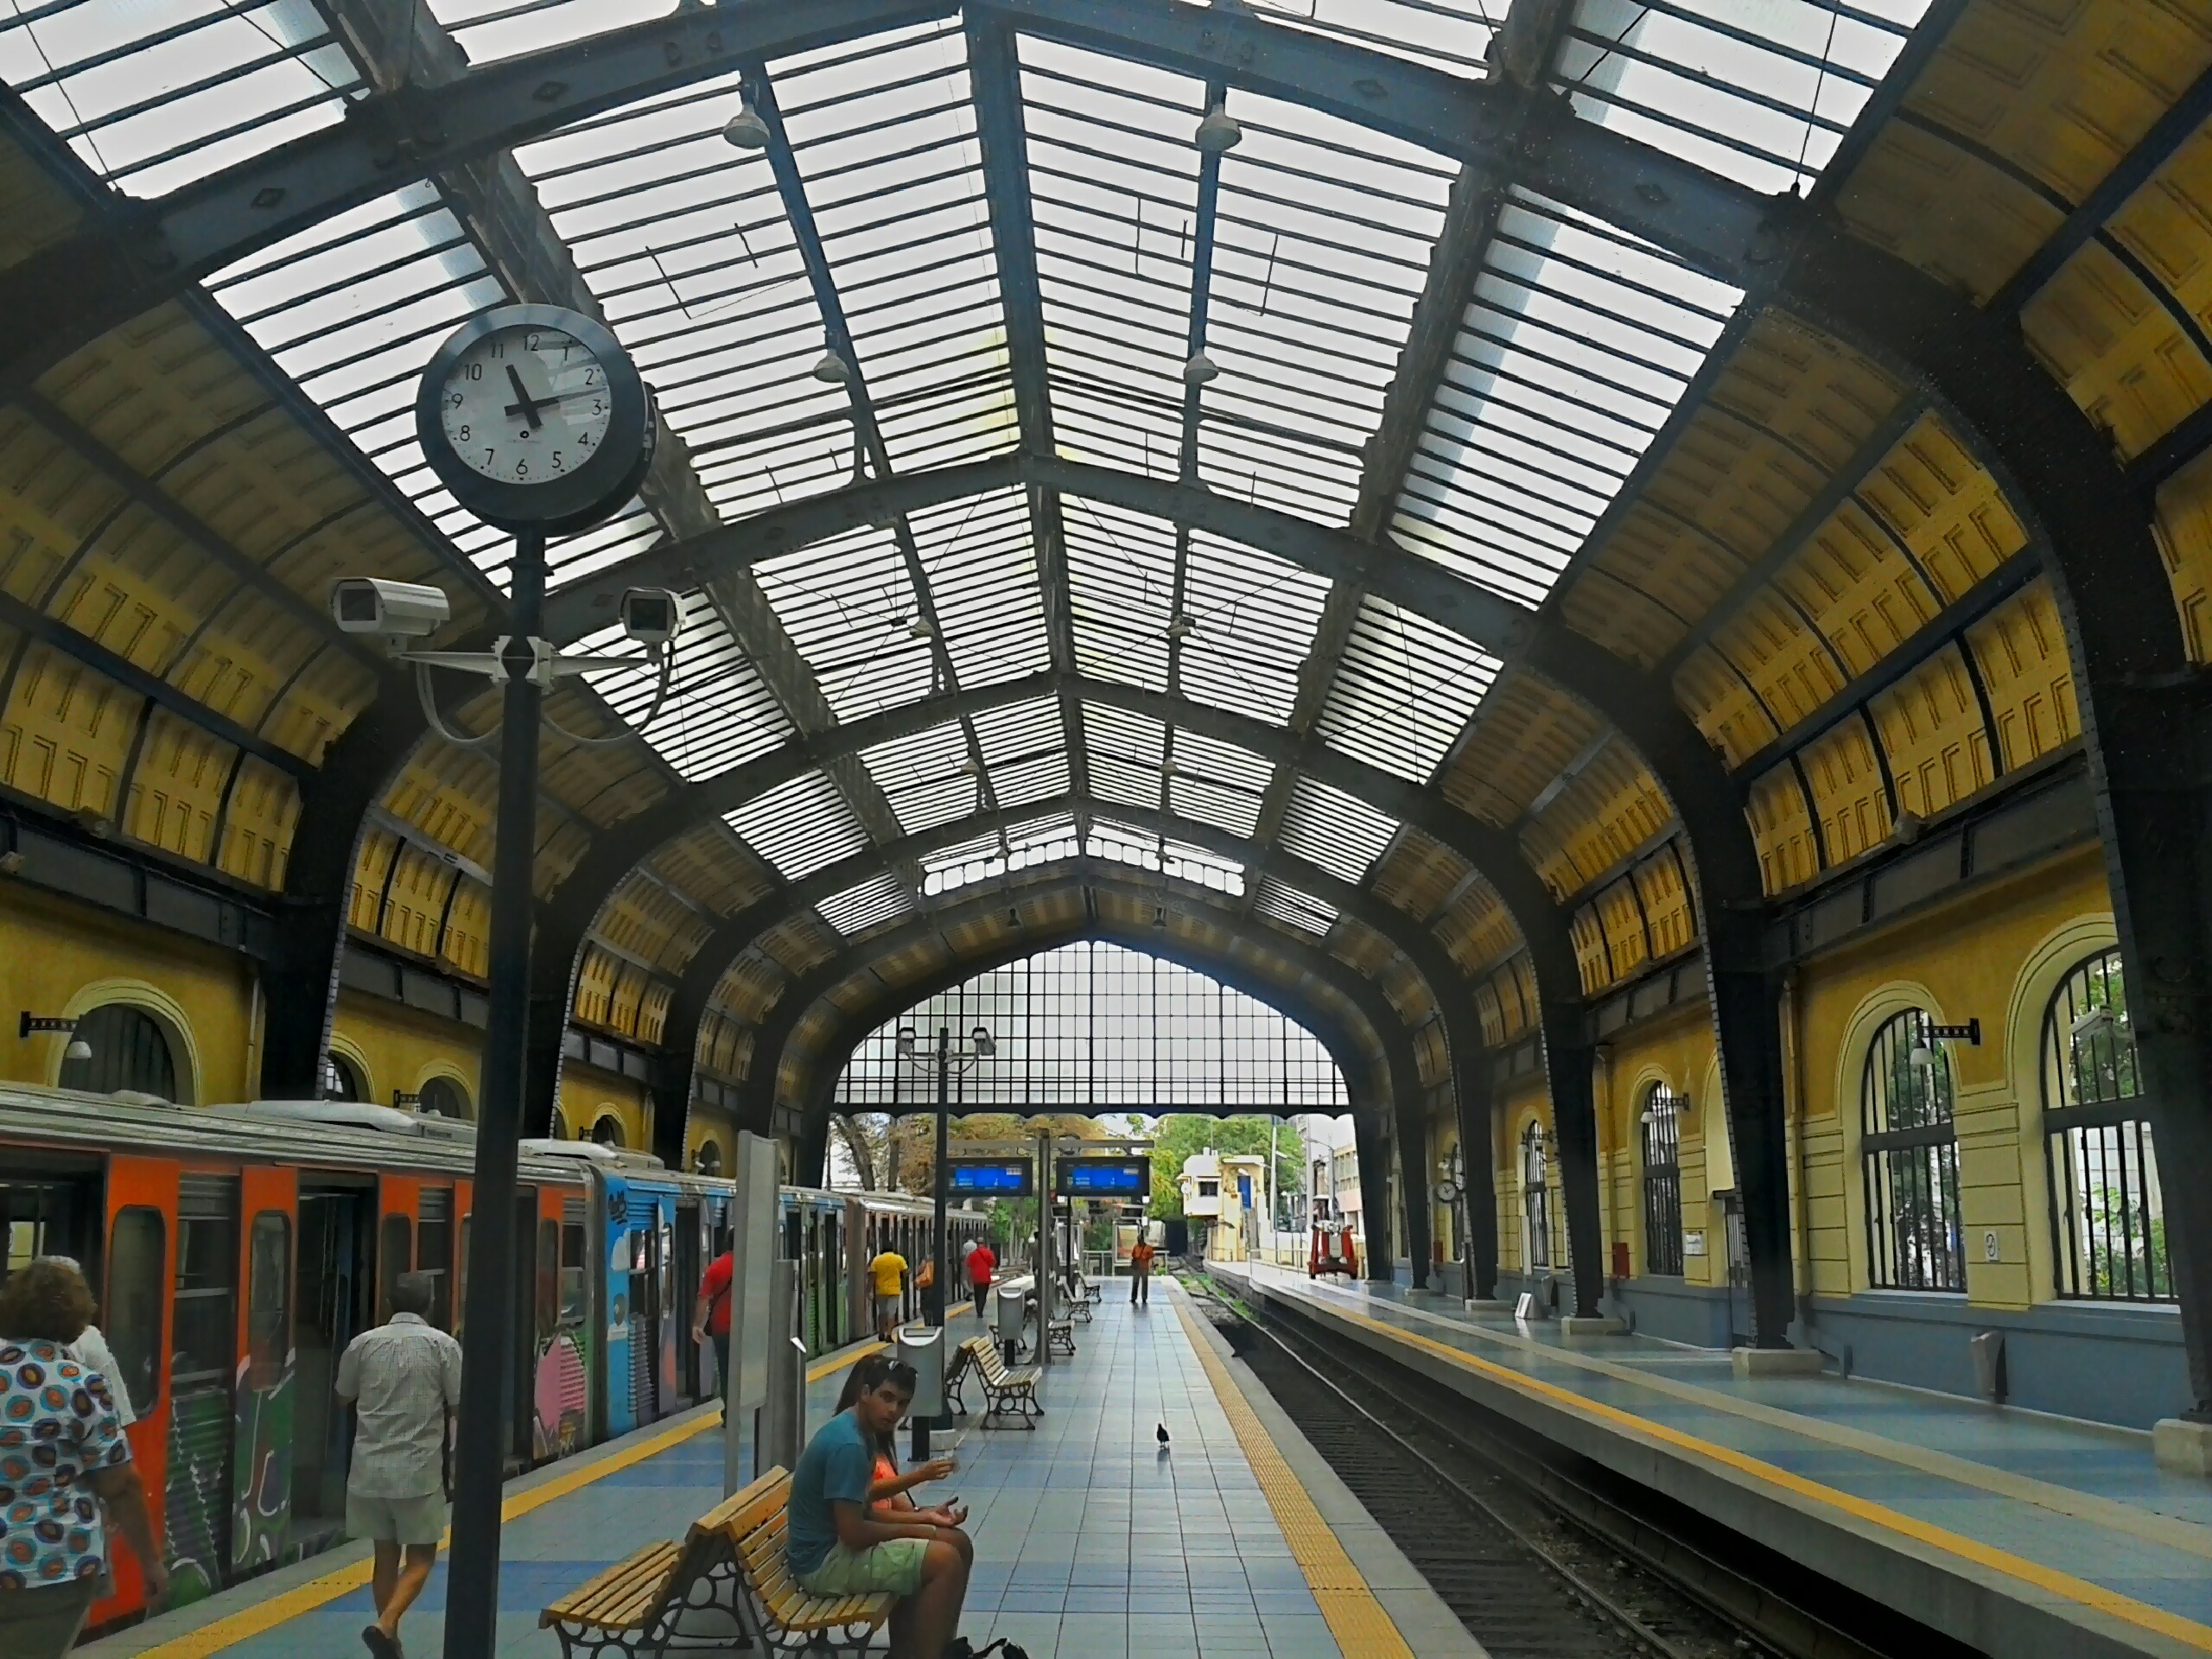
railway, building, train, transportation, transport, vehicle, train station, public transport, metro station, terminal, greece, arcade, urban area, metropolitan area, rapid transit, piraeus station